Attar of Nishapur

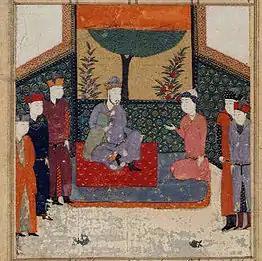
Ayaz kneeling before Sultan Mahmud of Ghazni. A miniature painting made in the year 1472, is used to illustrate the six poems by Attar of Nishapur.

The thoughts depicted in Attar's works reflect the whole evolution of the Sufi movement. The starting point is the idea that the body-bound soul's awaited release and return to its source in the other world can be experienced during the present life in mystic union attainable through inward purification. In explaining his thoughts, Attar uses material not only from specifically Sufi sources but also from older ascetic legacies. Although his heroes are for the most part Sufis and ascetics, he also introduces stories from historical chronicles, collections of anecdotes, and all types of high-esteemed literature. His talent for perception of deeper meanings behind outward appearances enables him to turn details of everyday life into illustrations of his thoughts. The idiosyncrasy of Attar's presentations invalidates his works as sources for study of the historical persons whom he introduces. As sources on the hagiology and phenomenology of Sufism, however, his works have immense value.